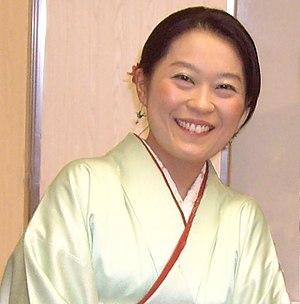
Madoka Kitao est une joueuse professionnelle japonaise de shogi 2ème dan. Elle est également connue pour avoir inventé le dōbutsu shōgi.